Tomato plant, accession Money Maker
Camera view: tilt-top (135 deg); turntable rotation: 60 degrees
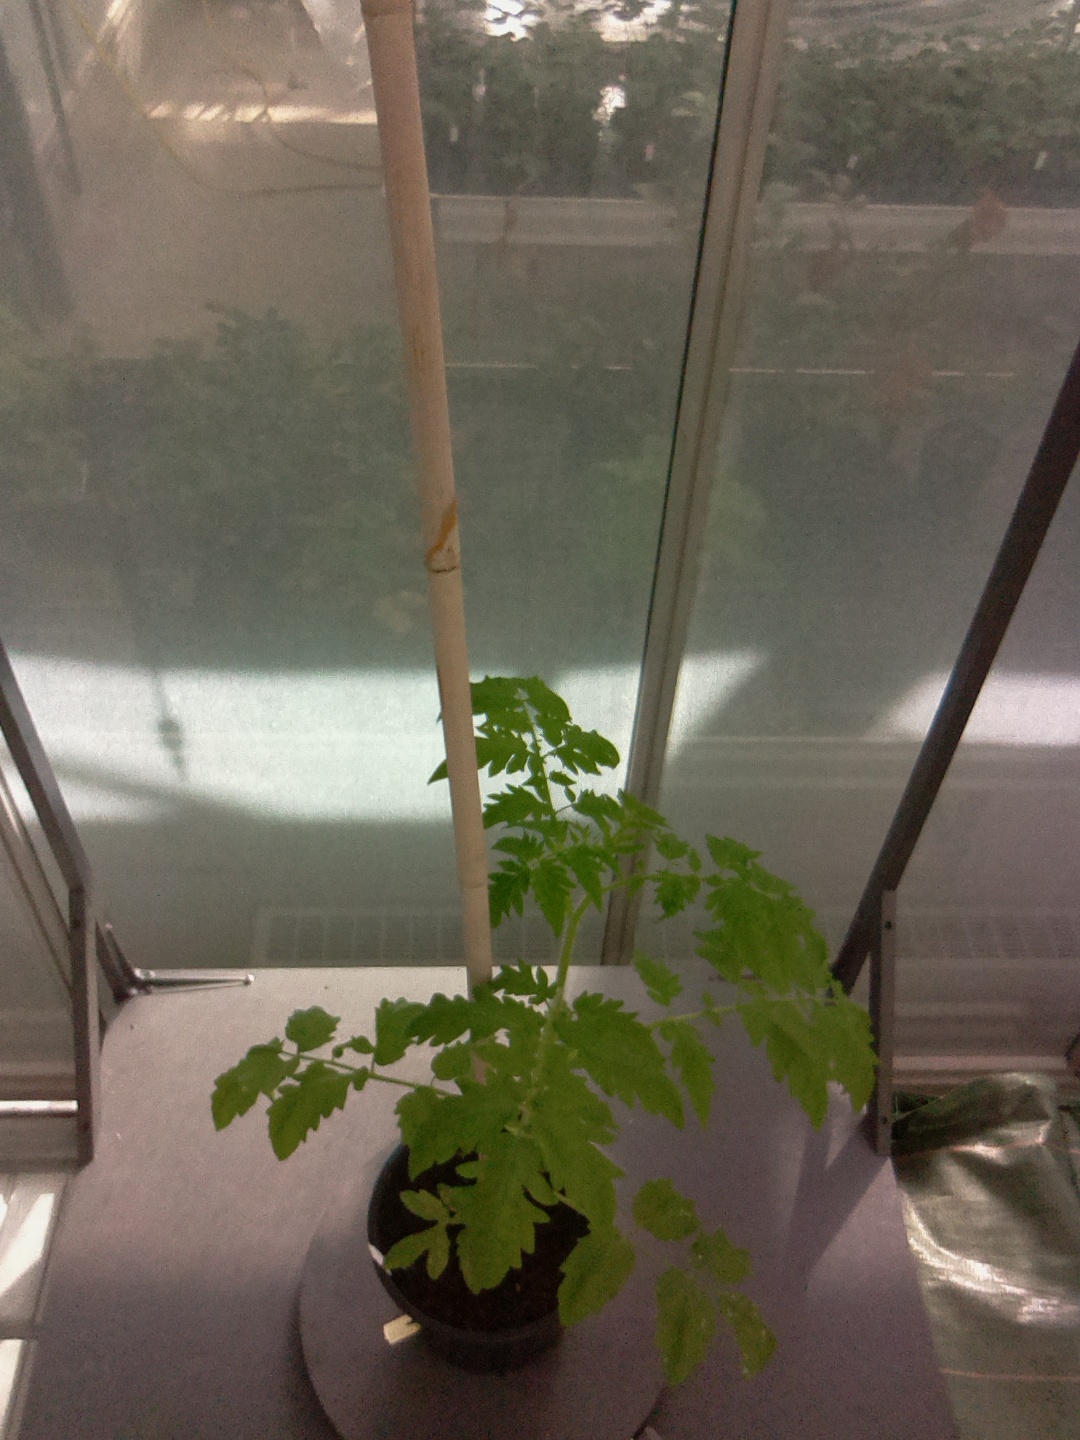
BBCH growth stage 14: 8 of true leaves visible